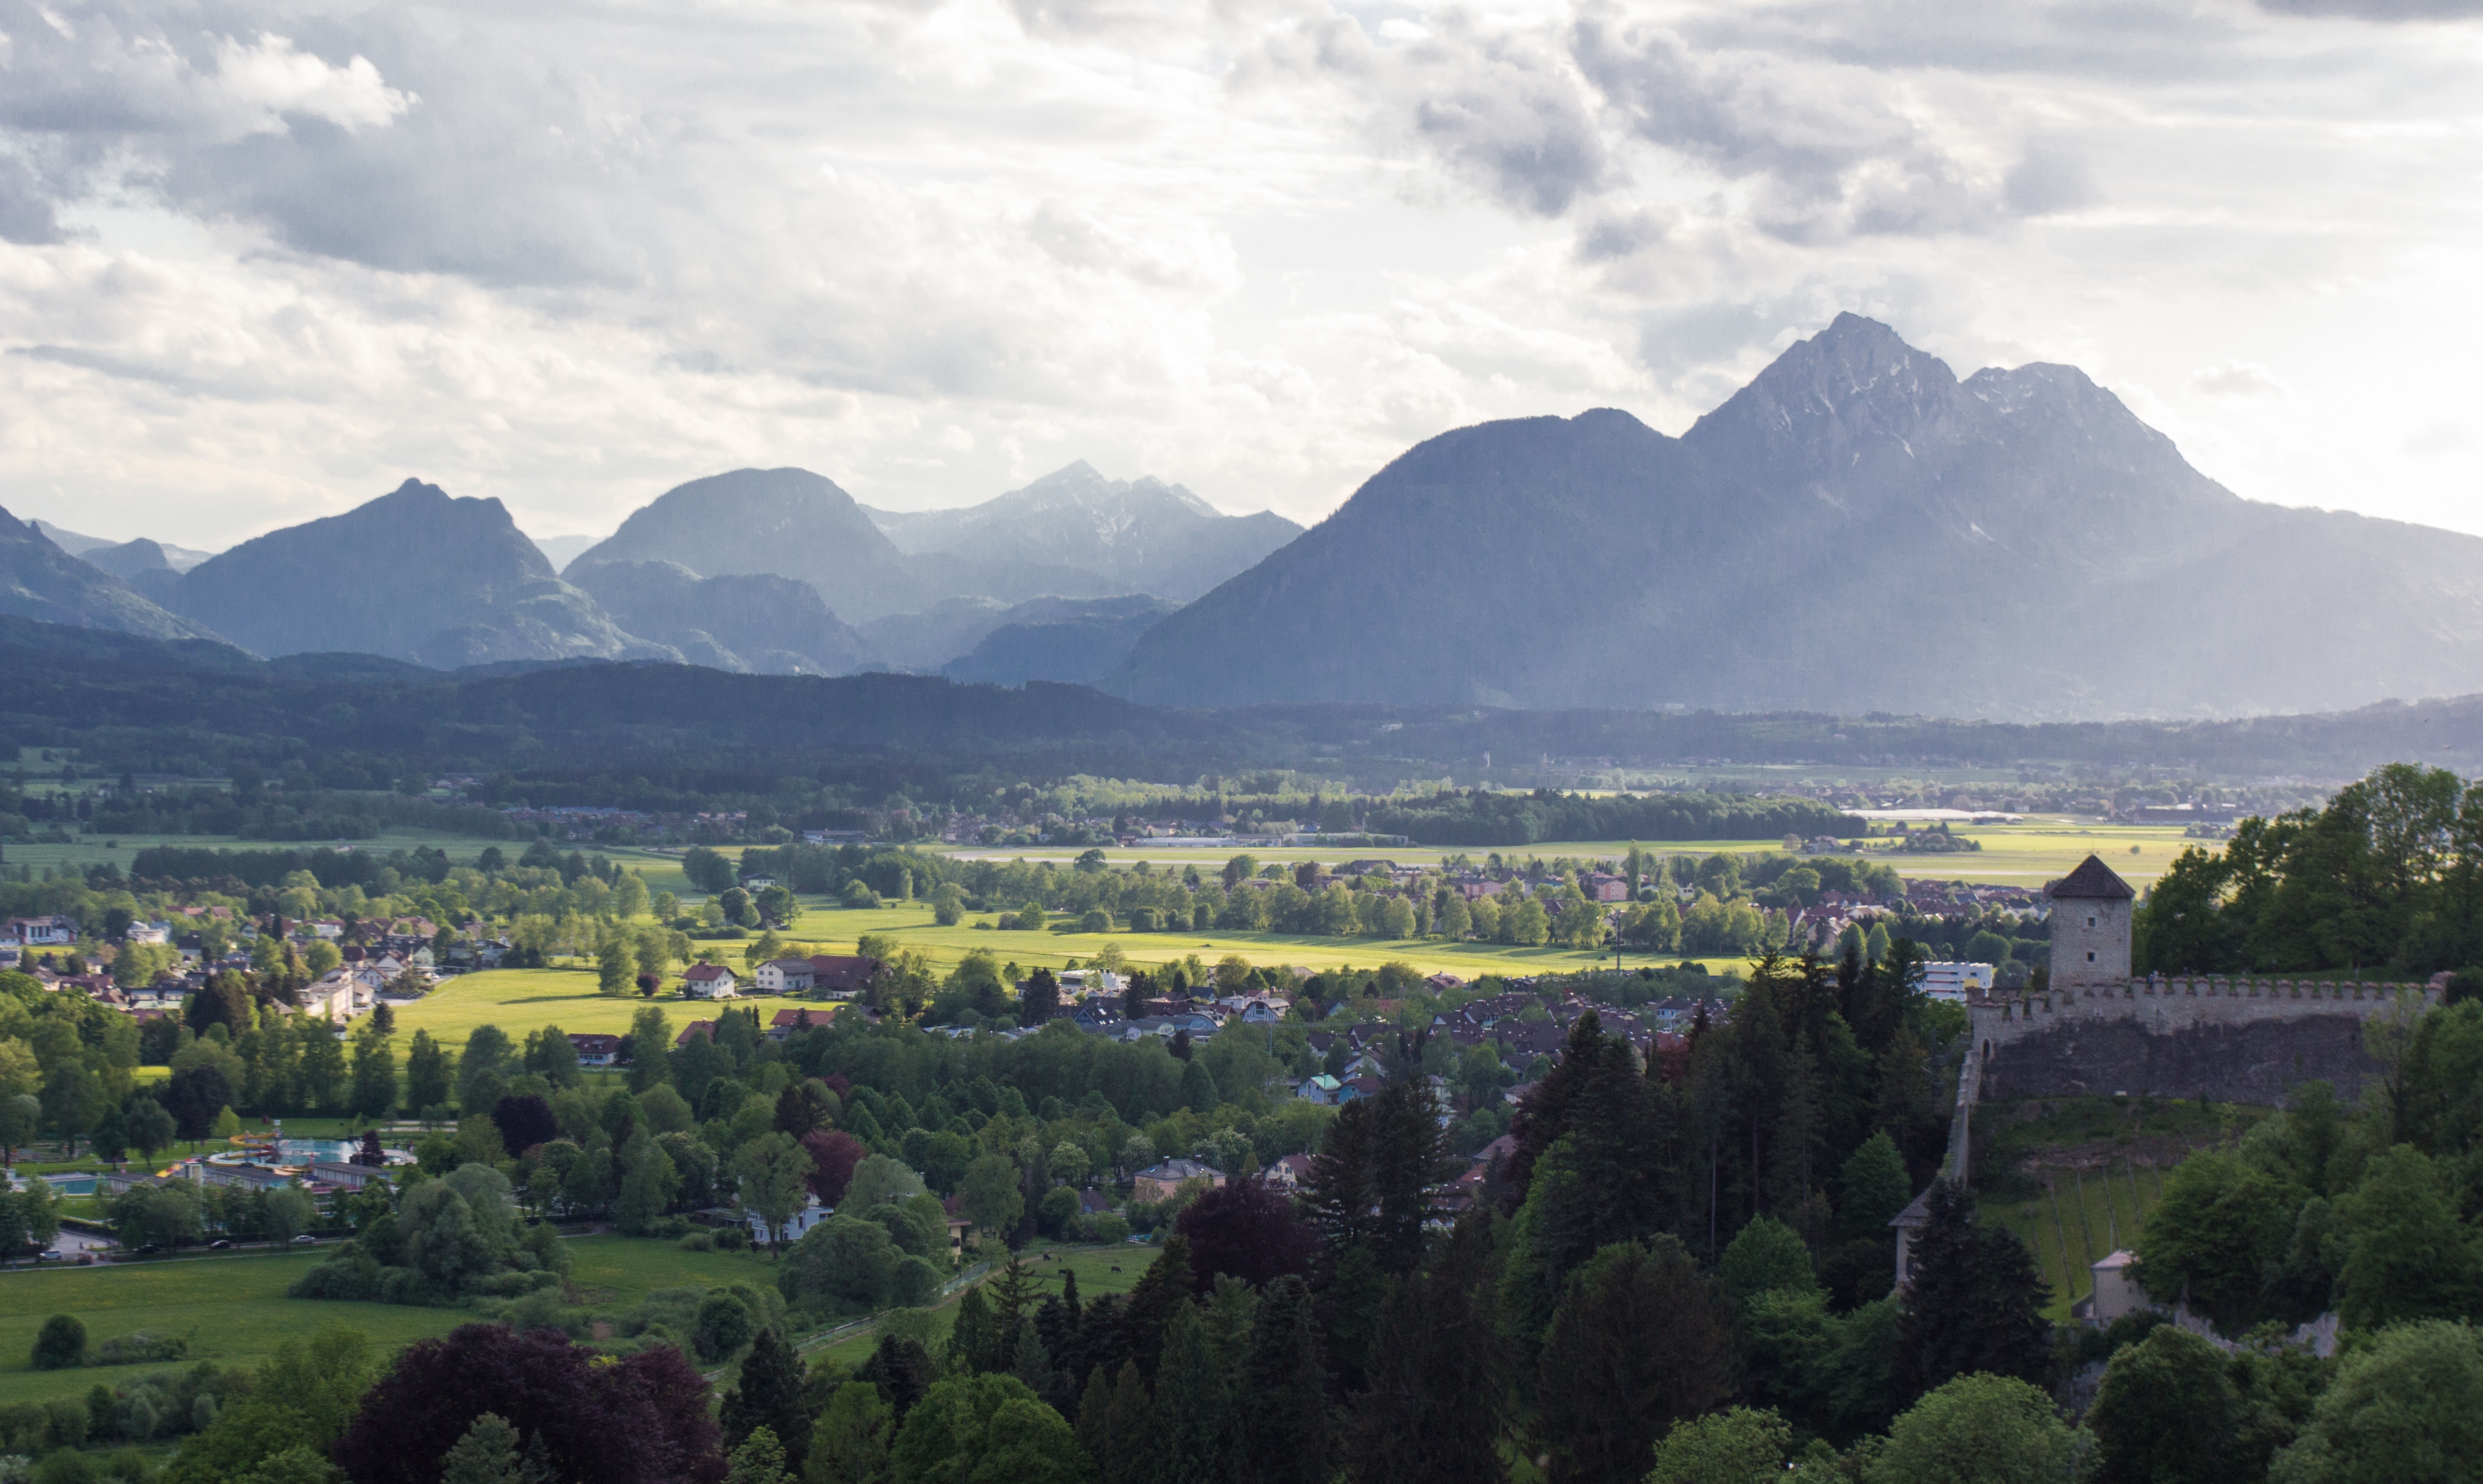
landscape, nature, mountain, cloud, countryside, sunlight, morning, hill, view, valley, mountain range, panorama, summer, village, idyllic, rural, scenic, fortress, mountains, alps, plateau, rays of light, rural area, landform, aerial photography, geographical feature, atmospheric phenomenon, mountainous landforms